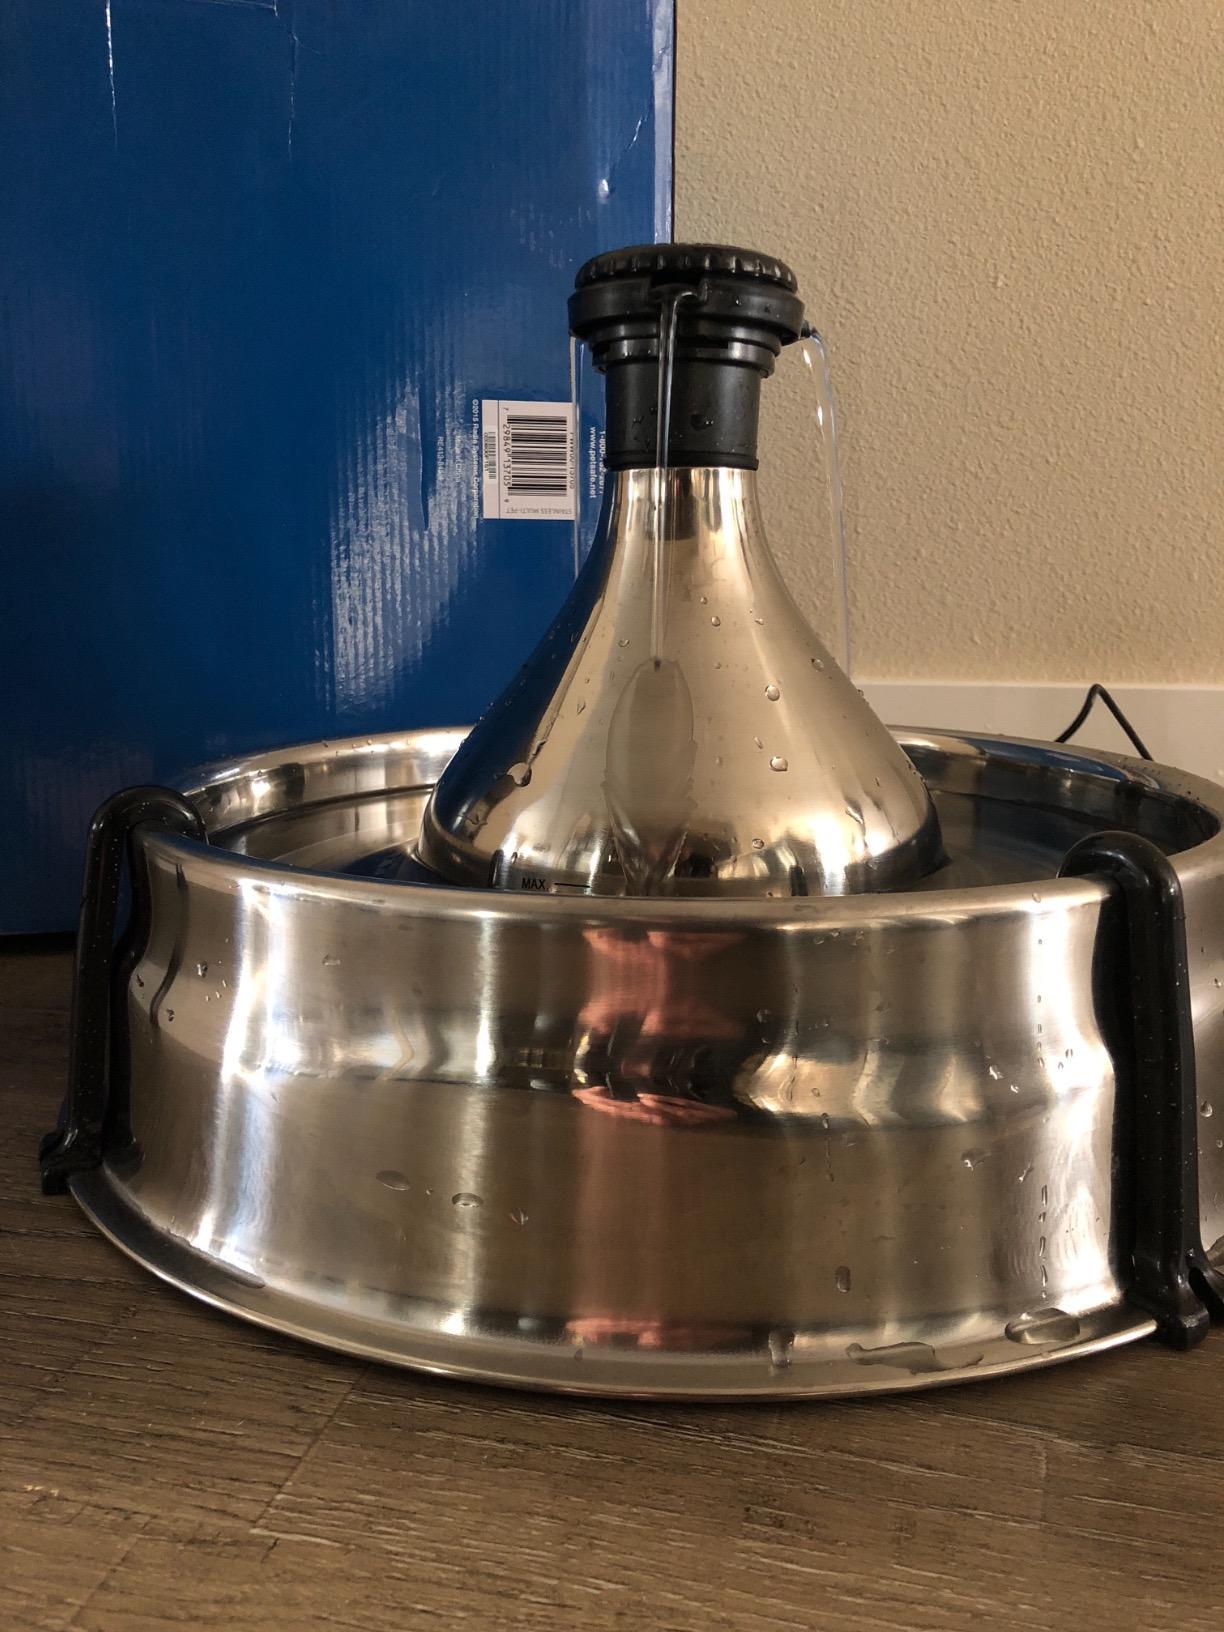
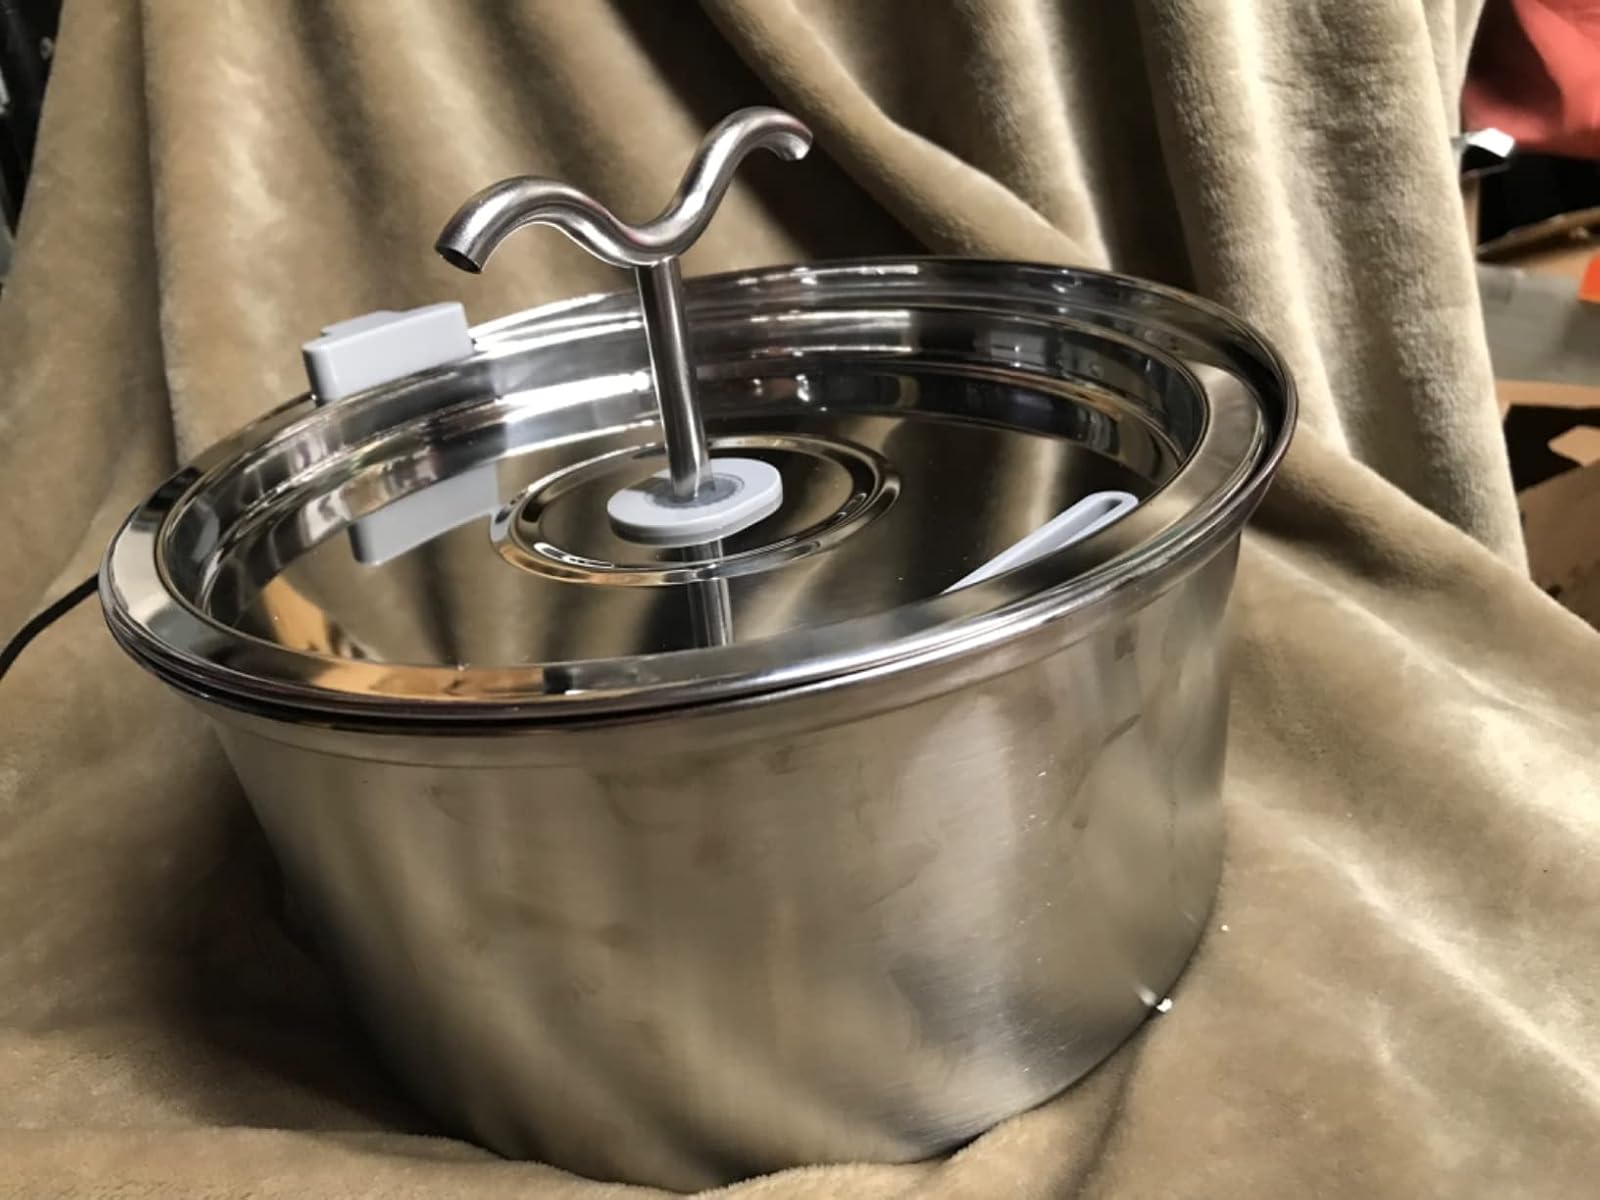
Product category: items_bowl
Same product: no